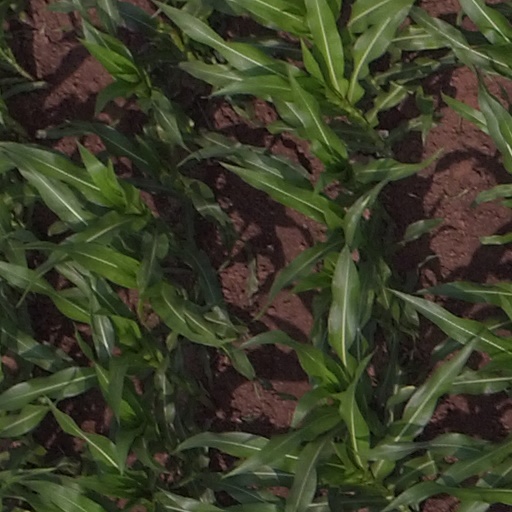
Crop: maize; corn